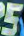
Number: 5